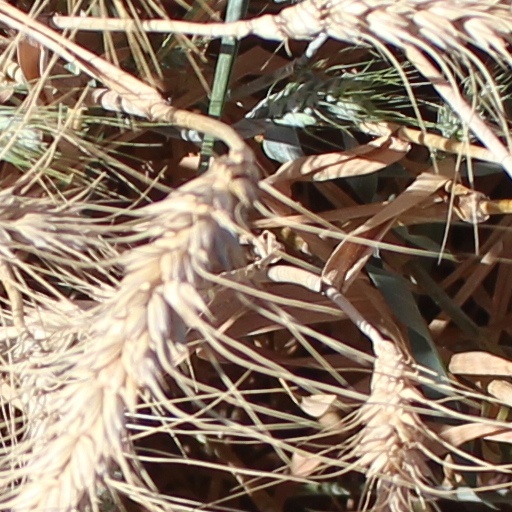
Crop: wheat